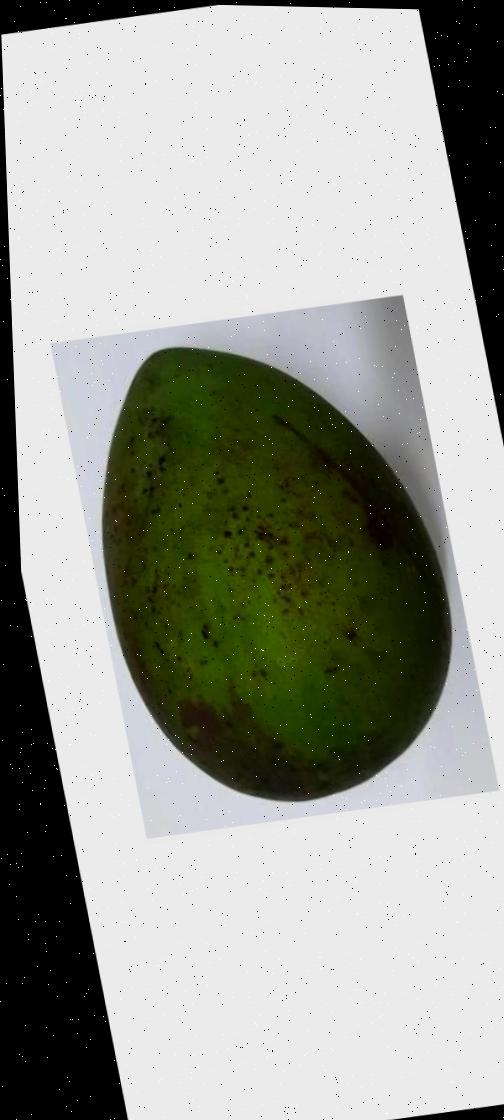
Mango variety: Harivanga